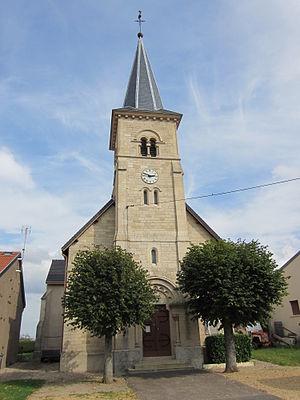
Xonville est une commune française située dans le département de Meurthe-et-Moselle en région Grand Est.